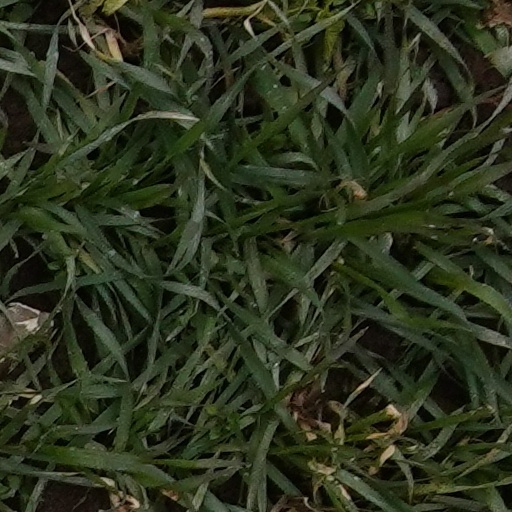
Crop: wheat